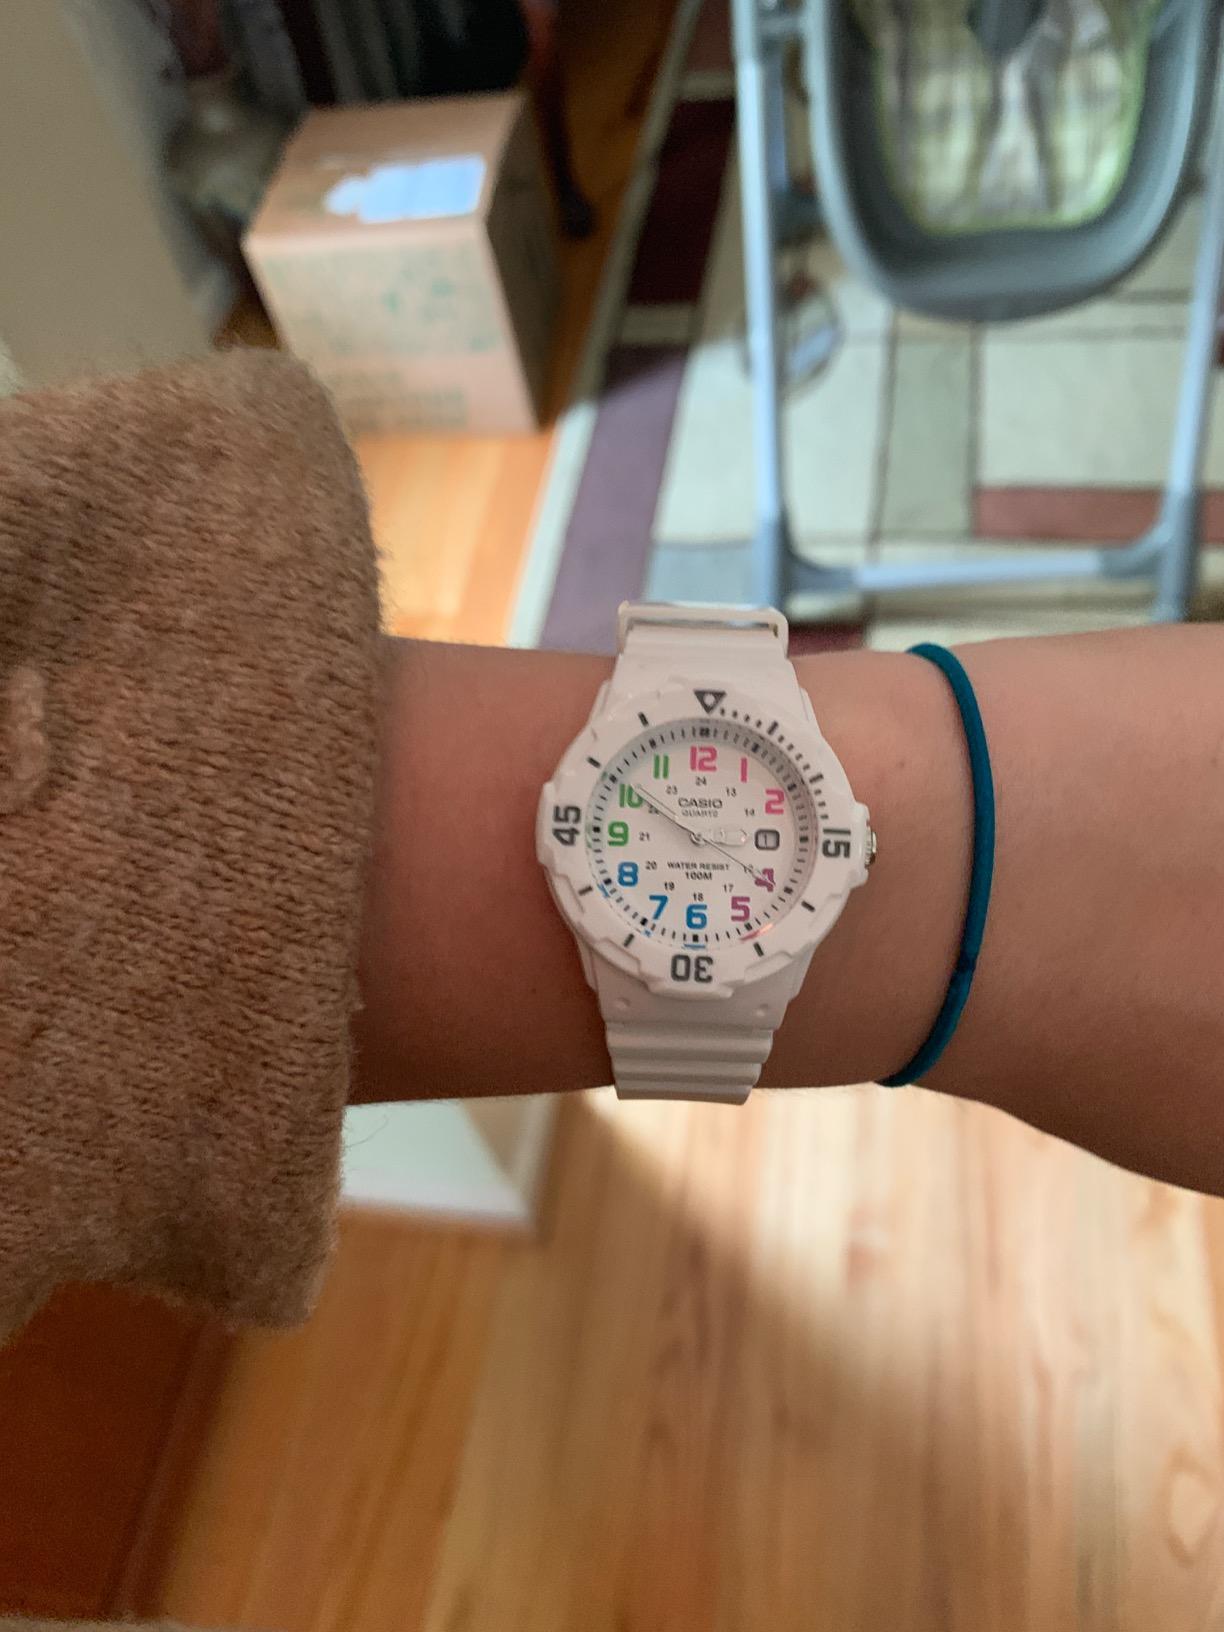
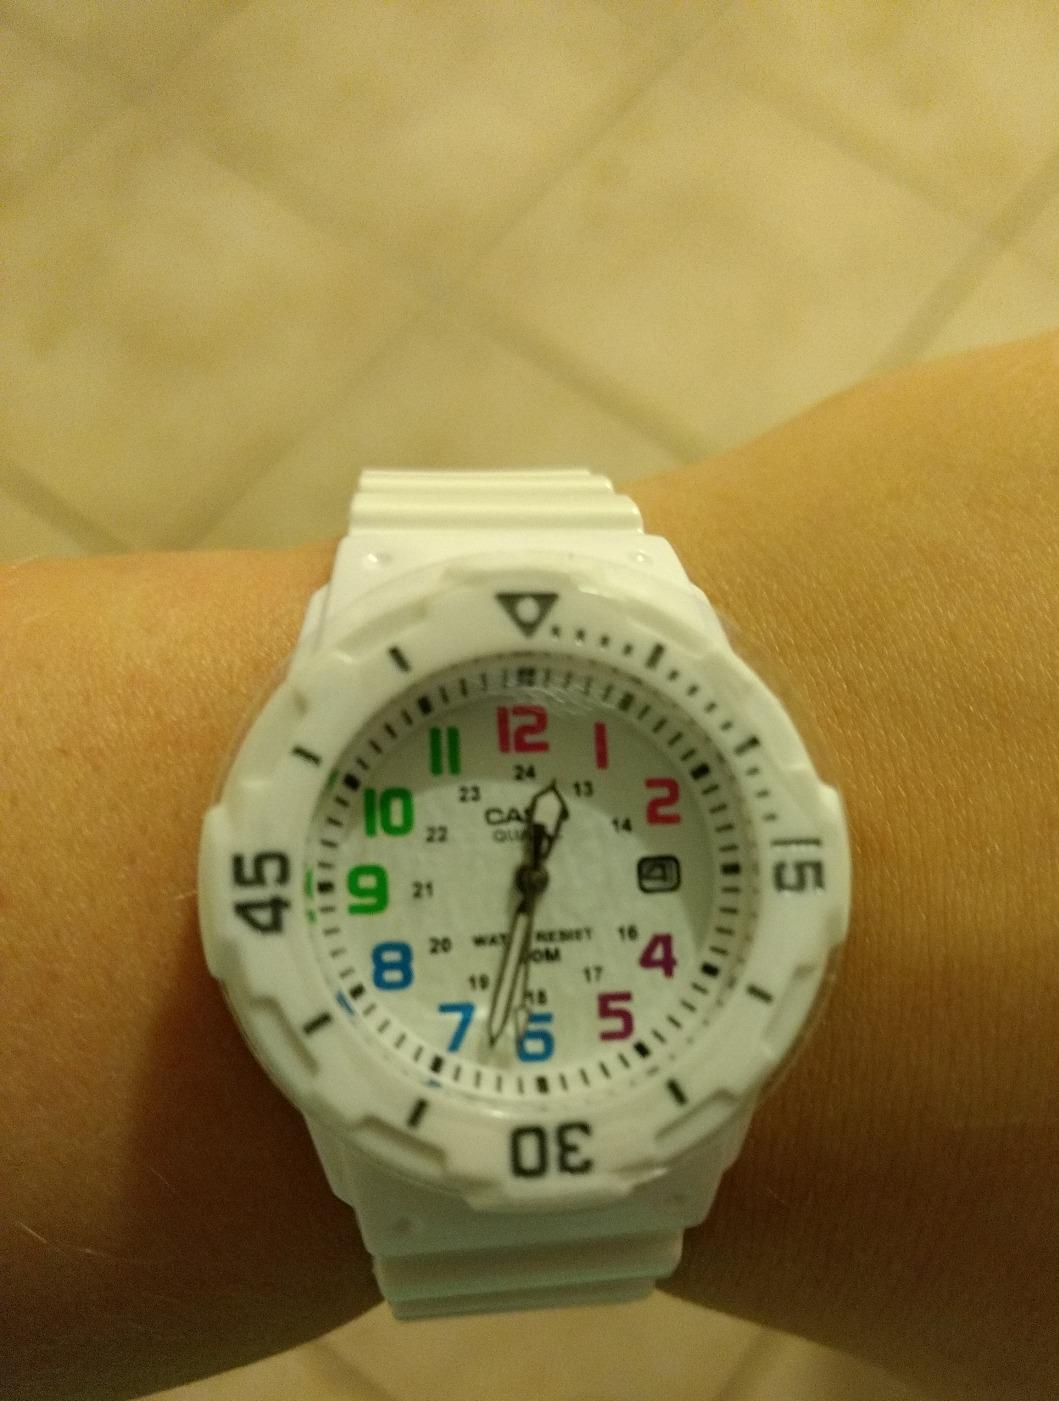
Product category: accessories_watch
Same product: yes